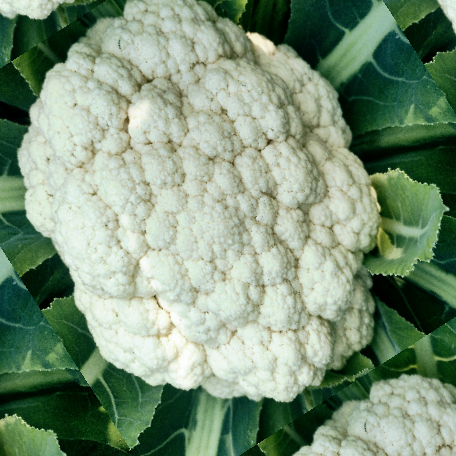
Label: Disease Free